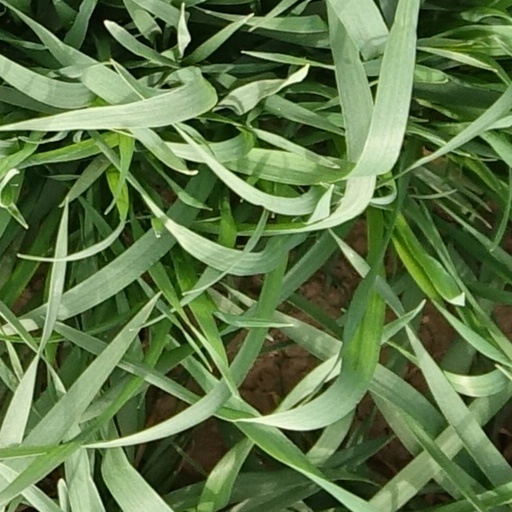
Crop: wheat